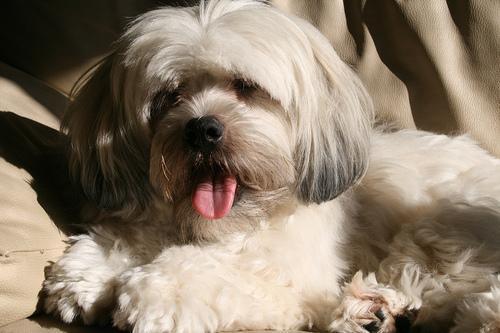
Lhasa